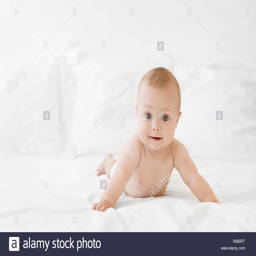
baby boy lying on his front on a bed raising his head and shoulders up and looking at the camera